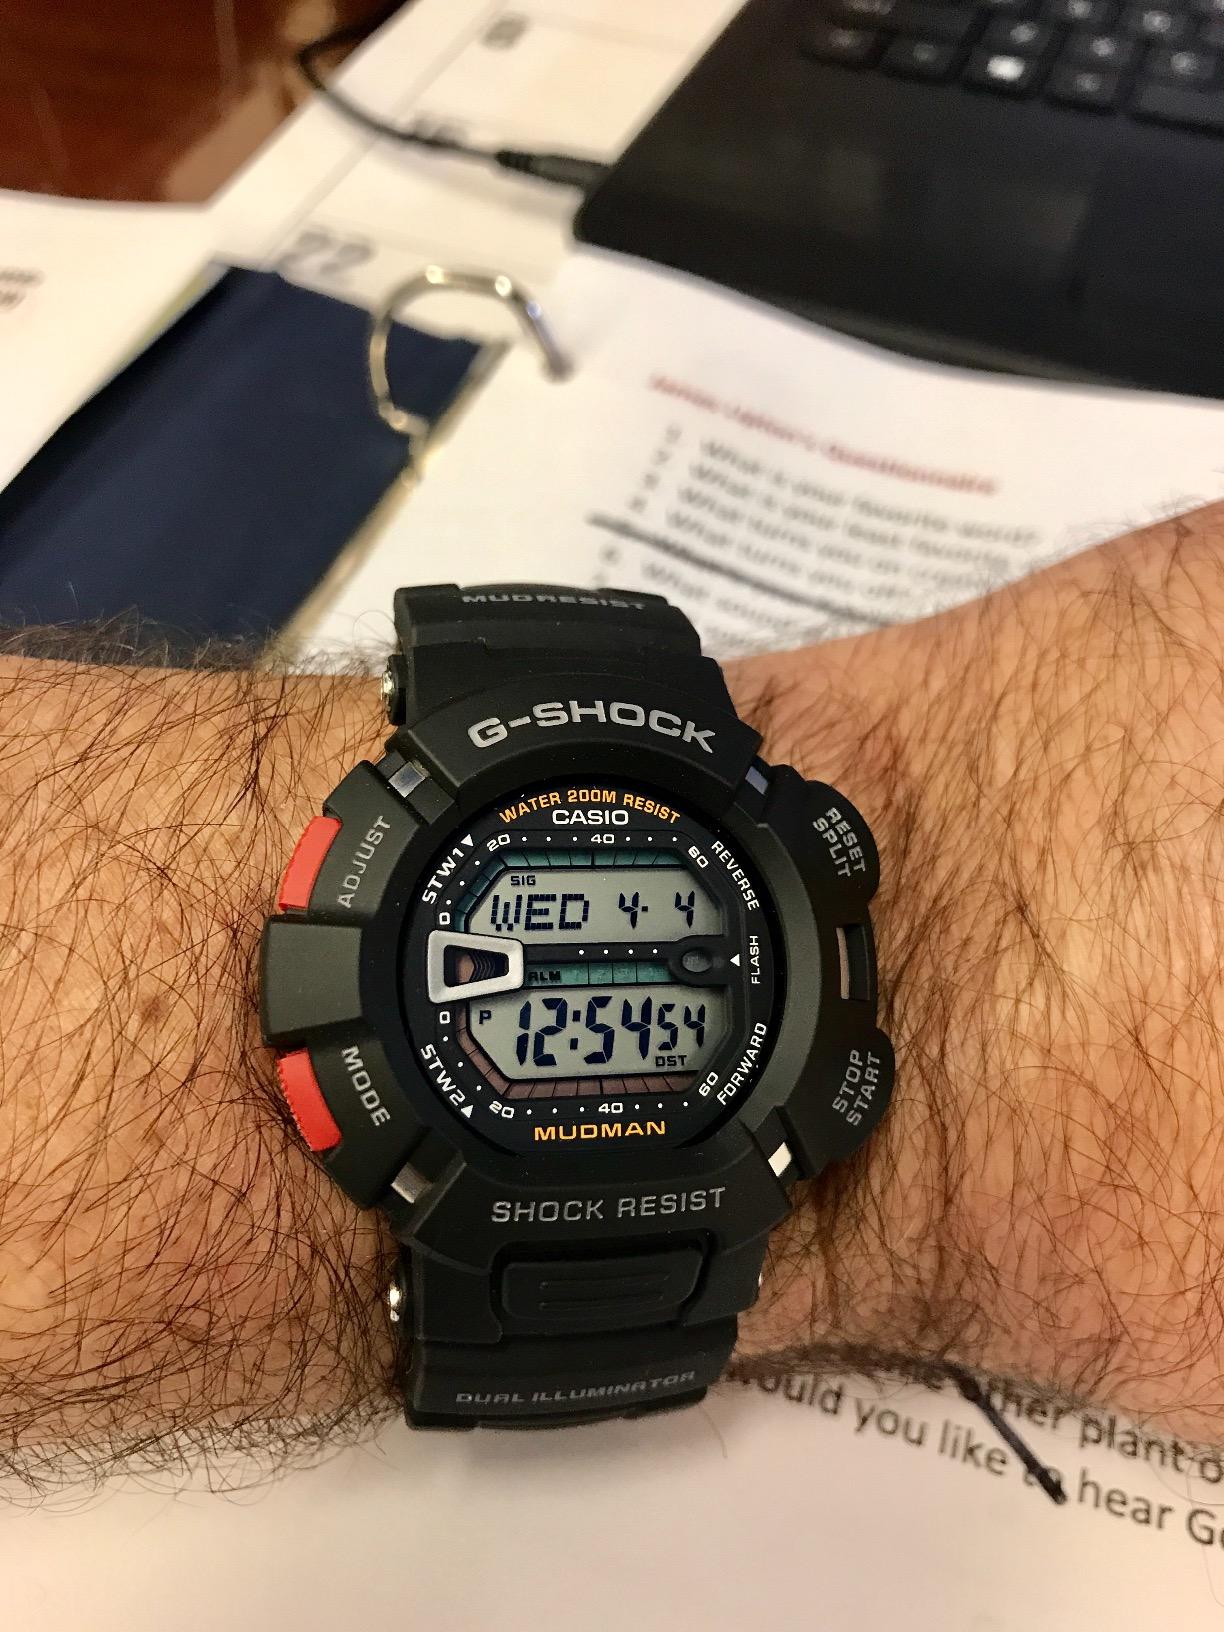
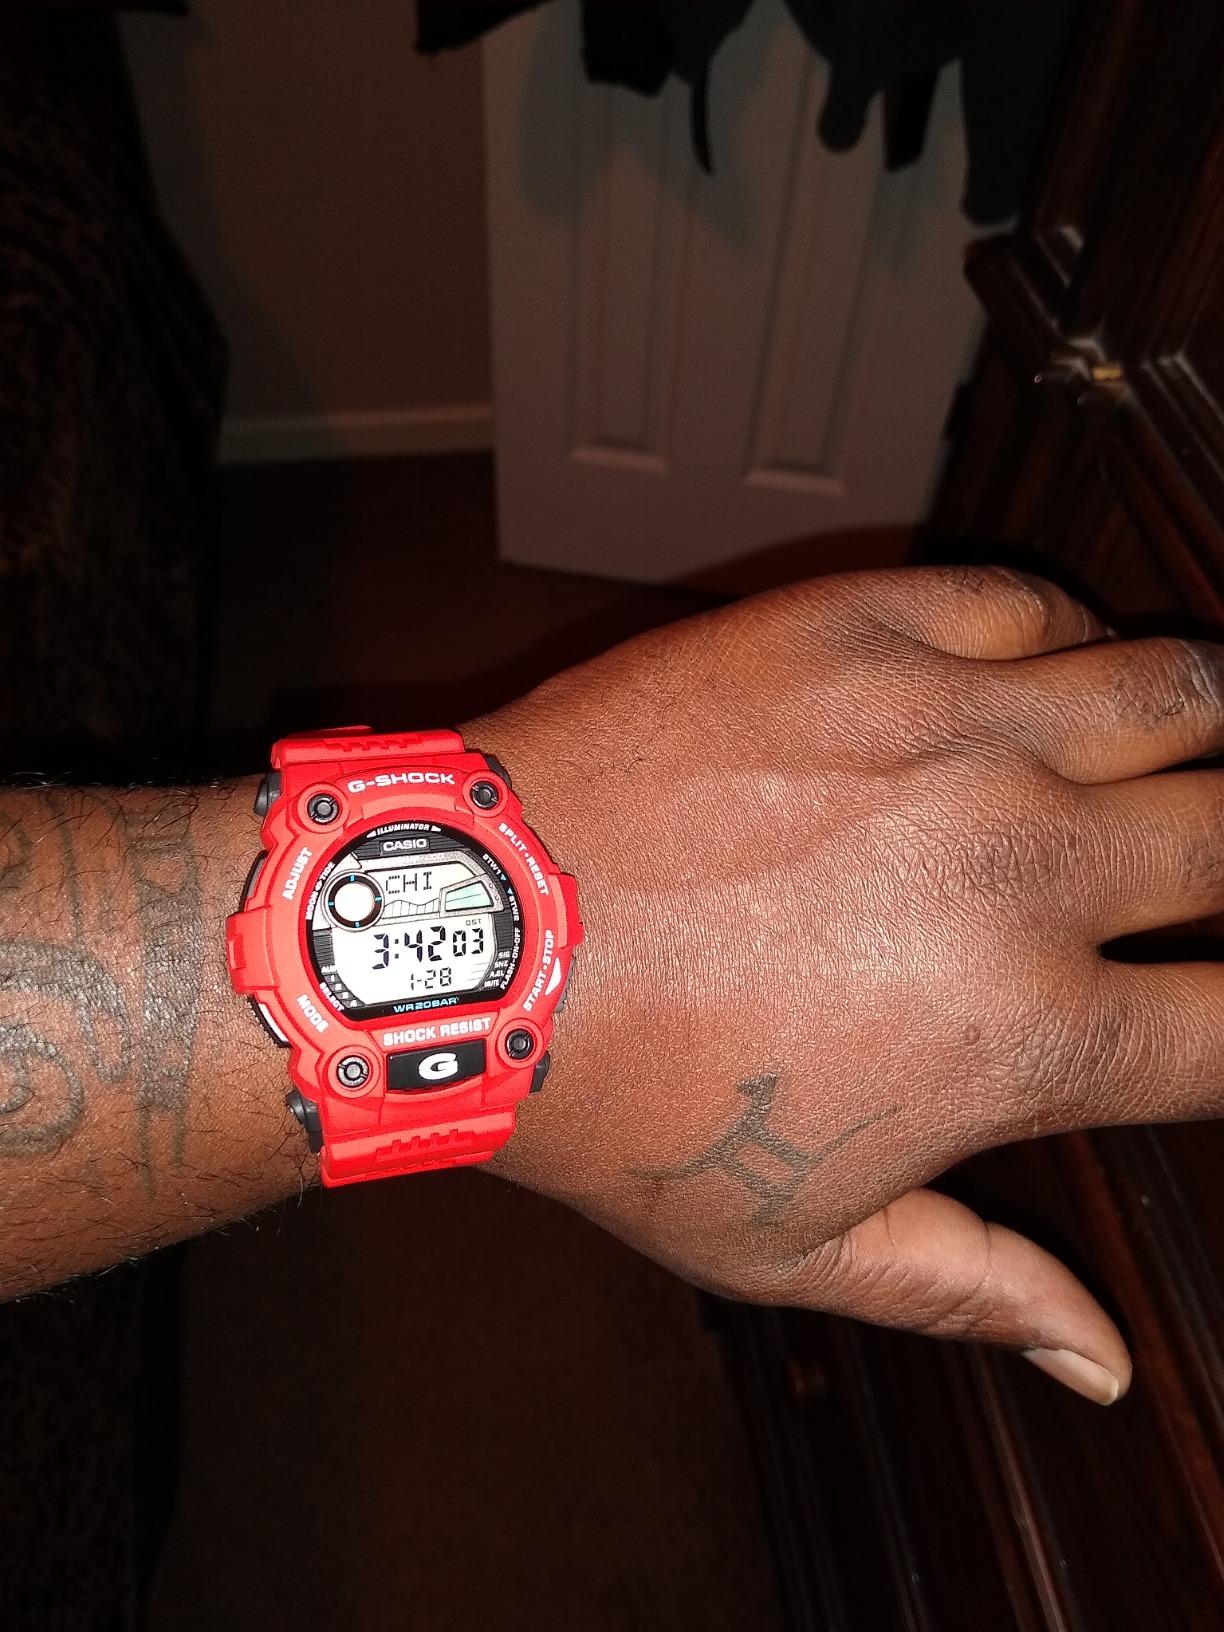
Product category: accessories_watch
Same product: no